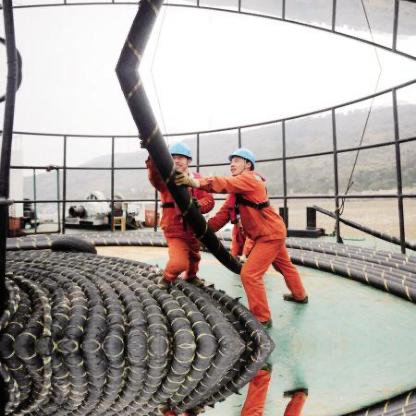
Objects in the image:
label: helmet
label: helmet